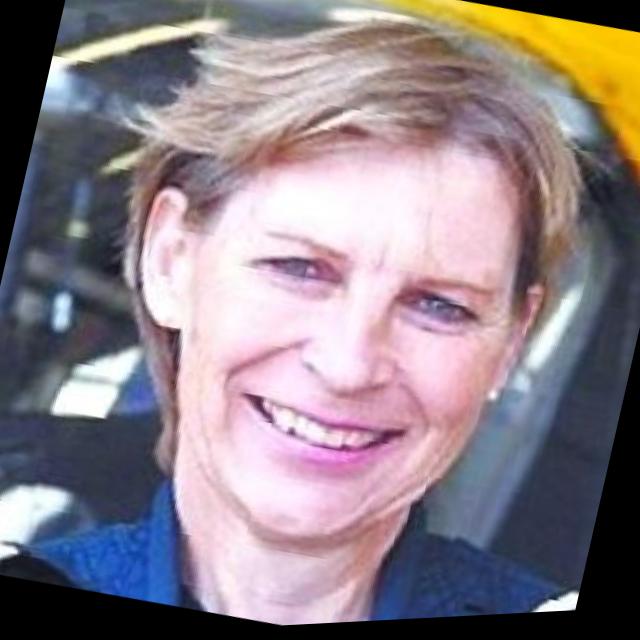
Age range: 45-64